Cauldron (McDevitt novel)

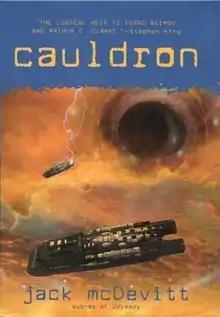
First edition (publ. Ace Books) Cover art by Larry Price

Cauldron is a 2007 science fiction novel by American author Jack McDevitt. It is the sixth novel in the Academy series, featuring Priscilla Hutchins.